Parkland Evangelical Church

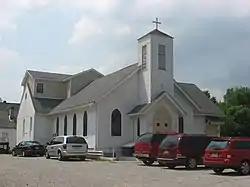
Front and southern side

Parkland Evangelical Church, also known as Greater Good Hope Baptist Church, is a historic church at 1102 S. 26th Street in Louisville, Kentucky. It was built in 1915 and added to the National Register in 1983.